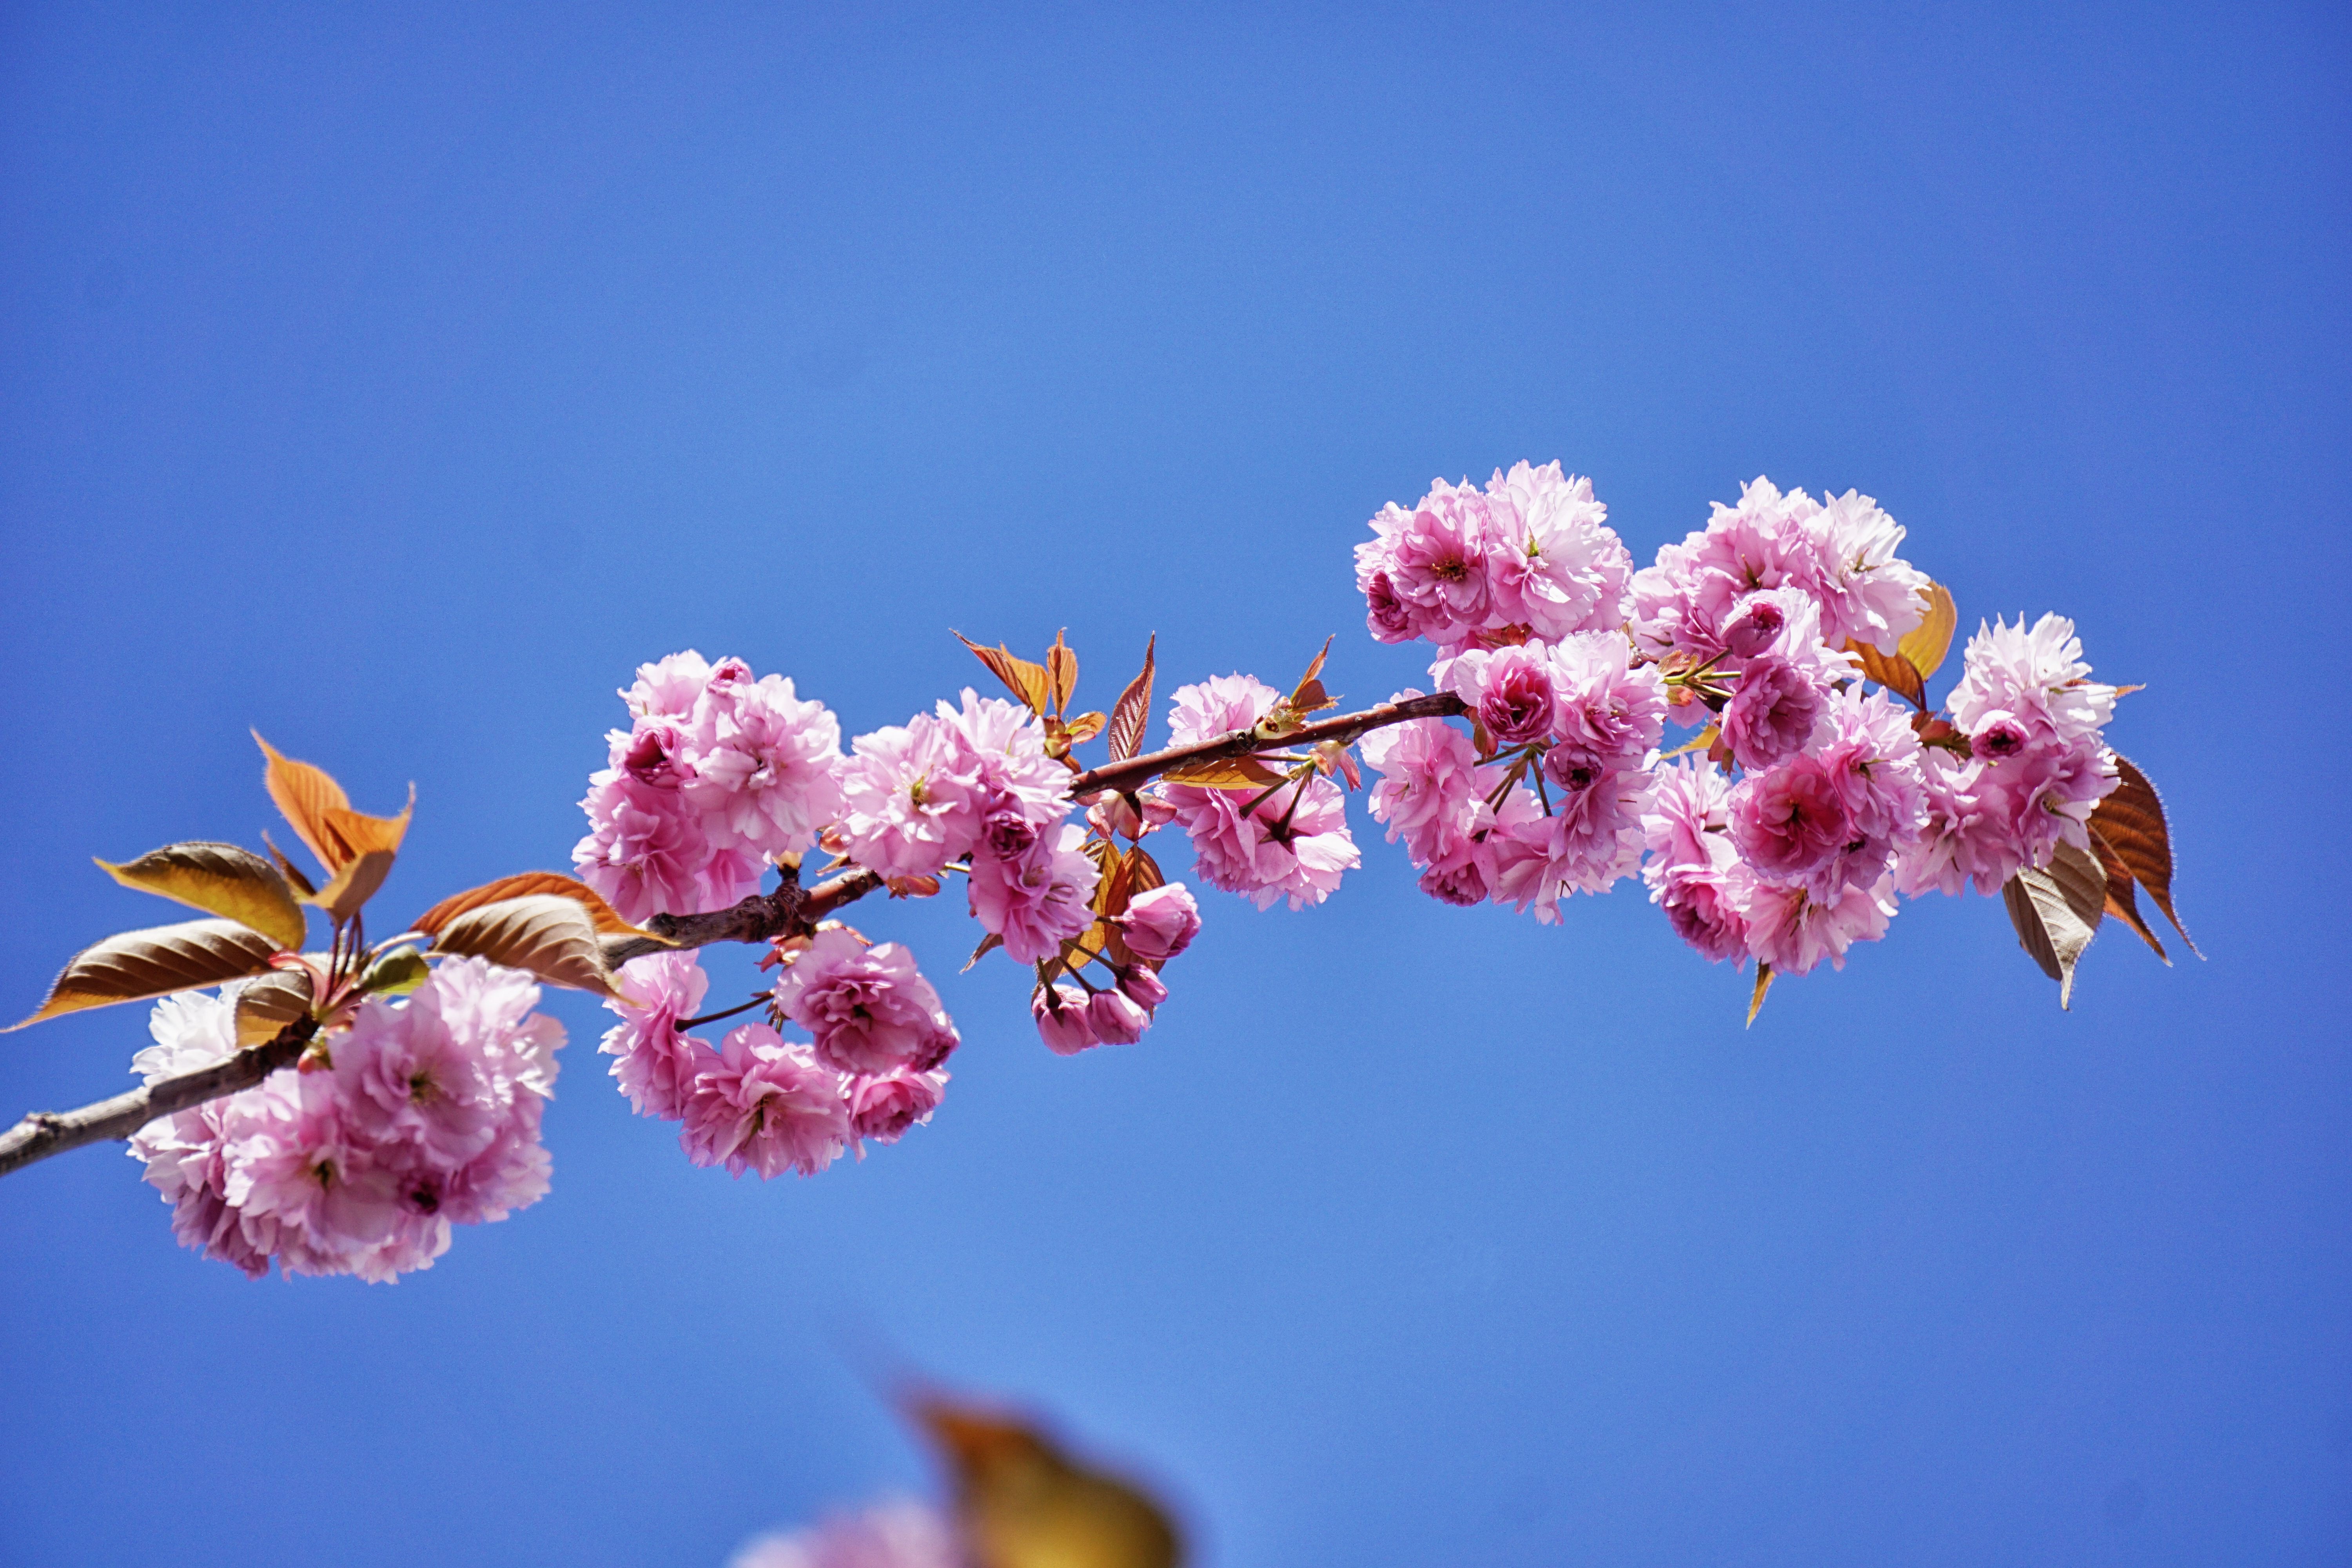
tree, branch, blossom, plant, sky, fruit, flower, petal, spring, produce, botany, pink, flora, cherry blossom, flowers, ornamental, flowering, macro photography, japanese cherry, japan cherry tree, ornamental trees